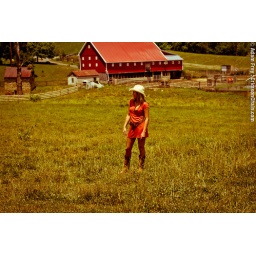
Cowgirl in field with hat and boots. Canon 7D, EF50mm.